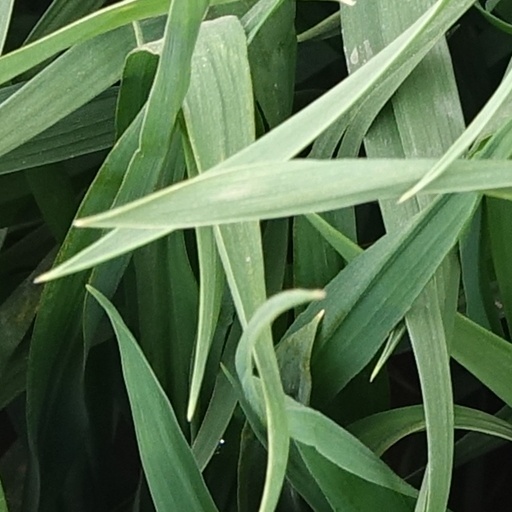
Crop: wheat